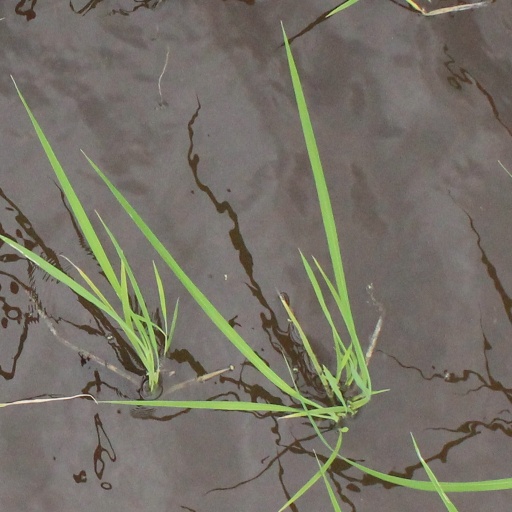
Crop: rice